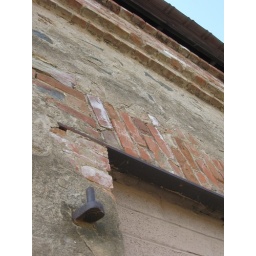
iron door hanger on old building in Hornitos, CA.